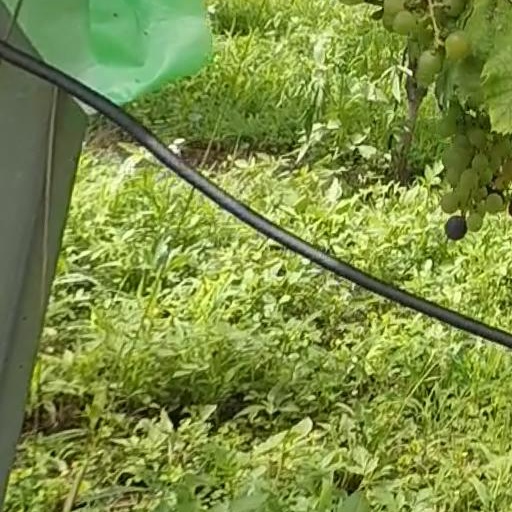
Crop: grape